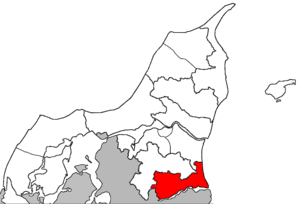
Hadsund Provsti
Hadsund Provstis beliggenhed i Aalborg Stift
Hadsund Provstis beliggenhed i Aalborg Stift.
Hadsund Provsti er et provsti i Aalborg Stift. Provstiet ligger i Mariagerfjord Kommune.